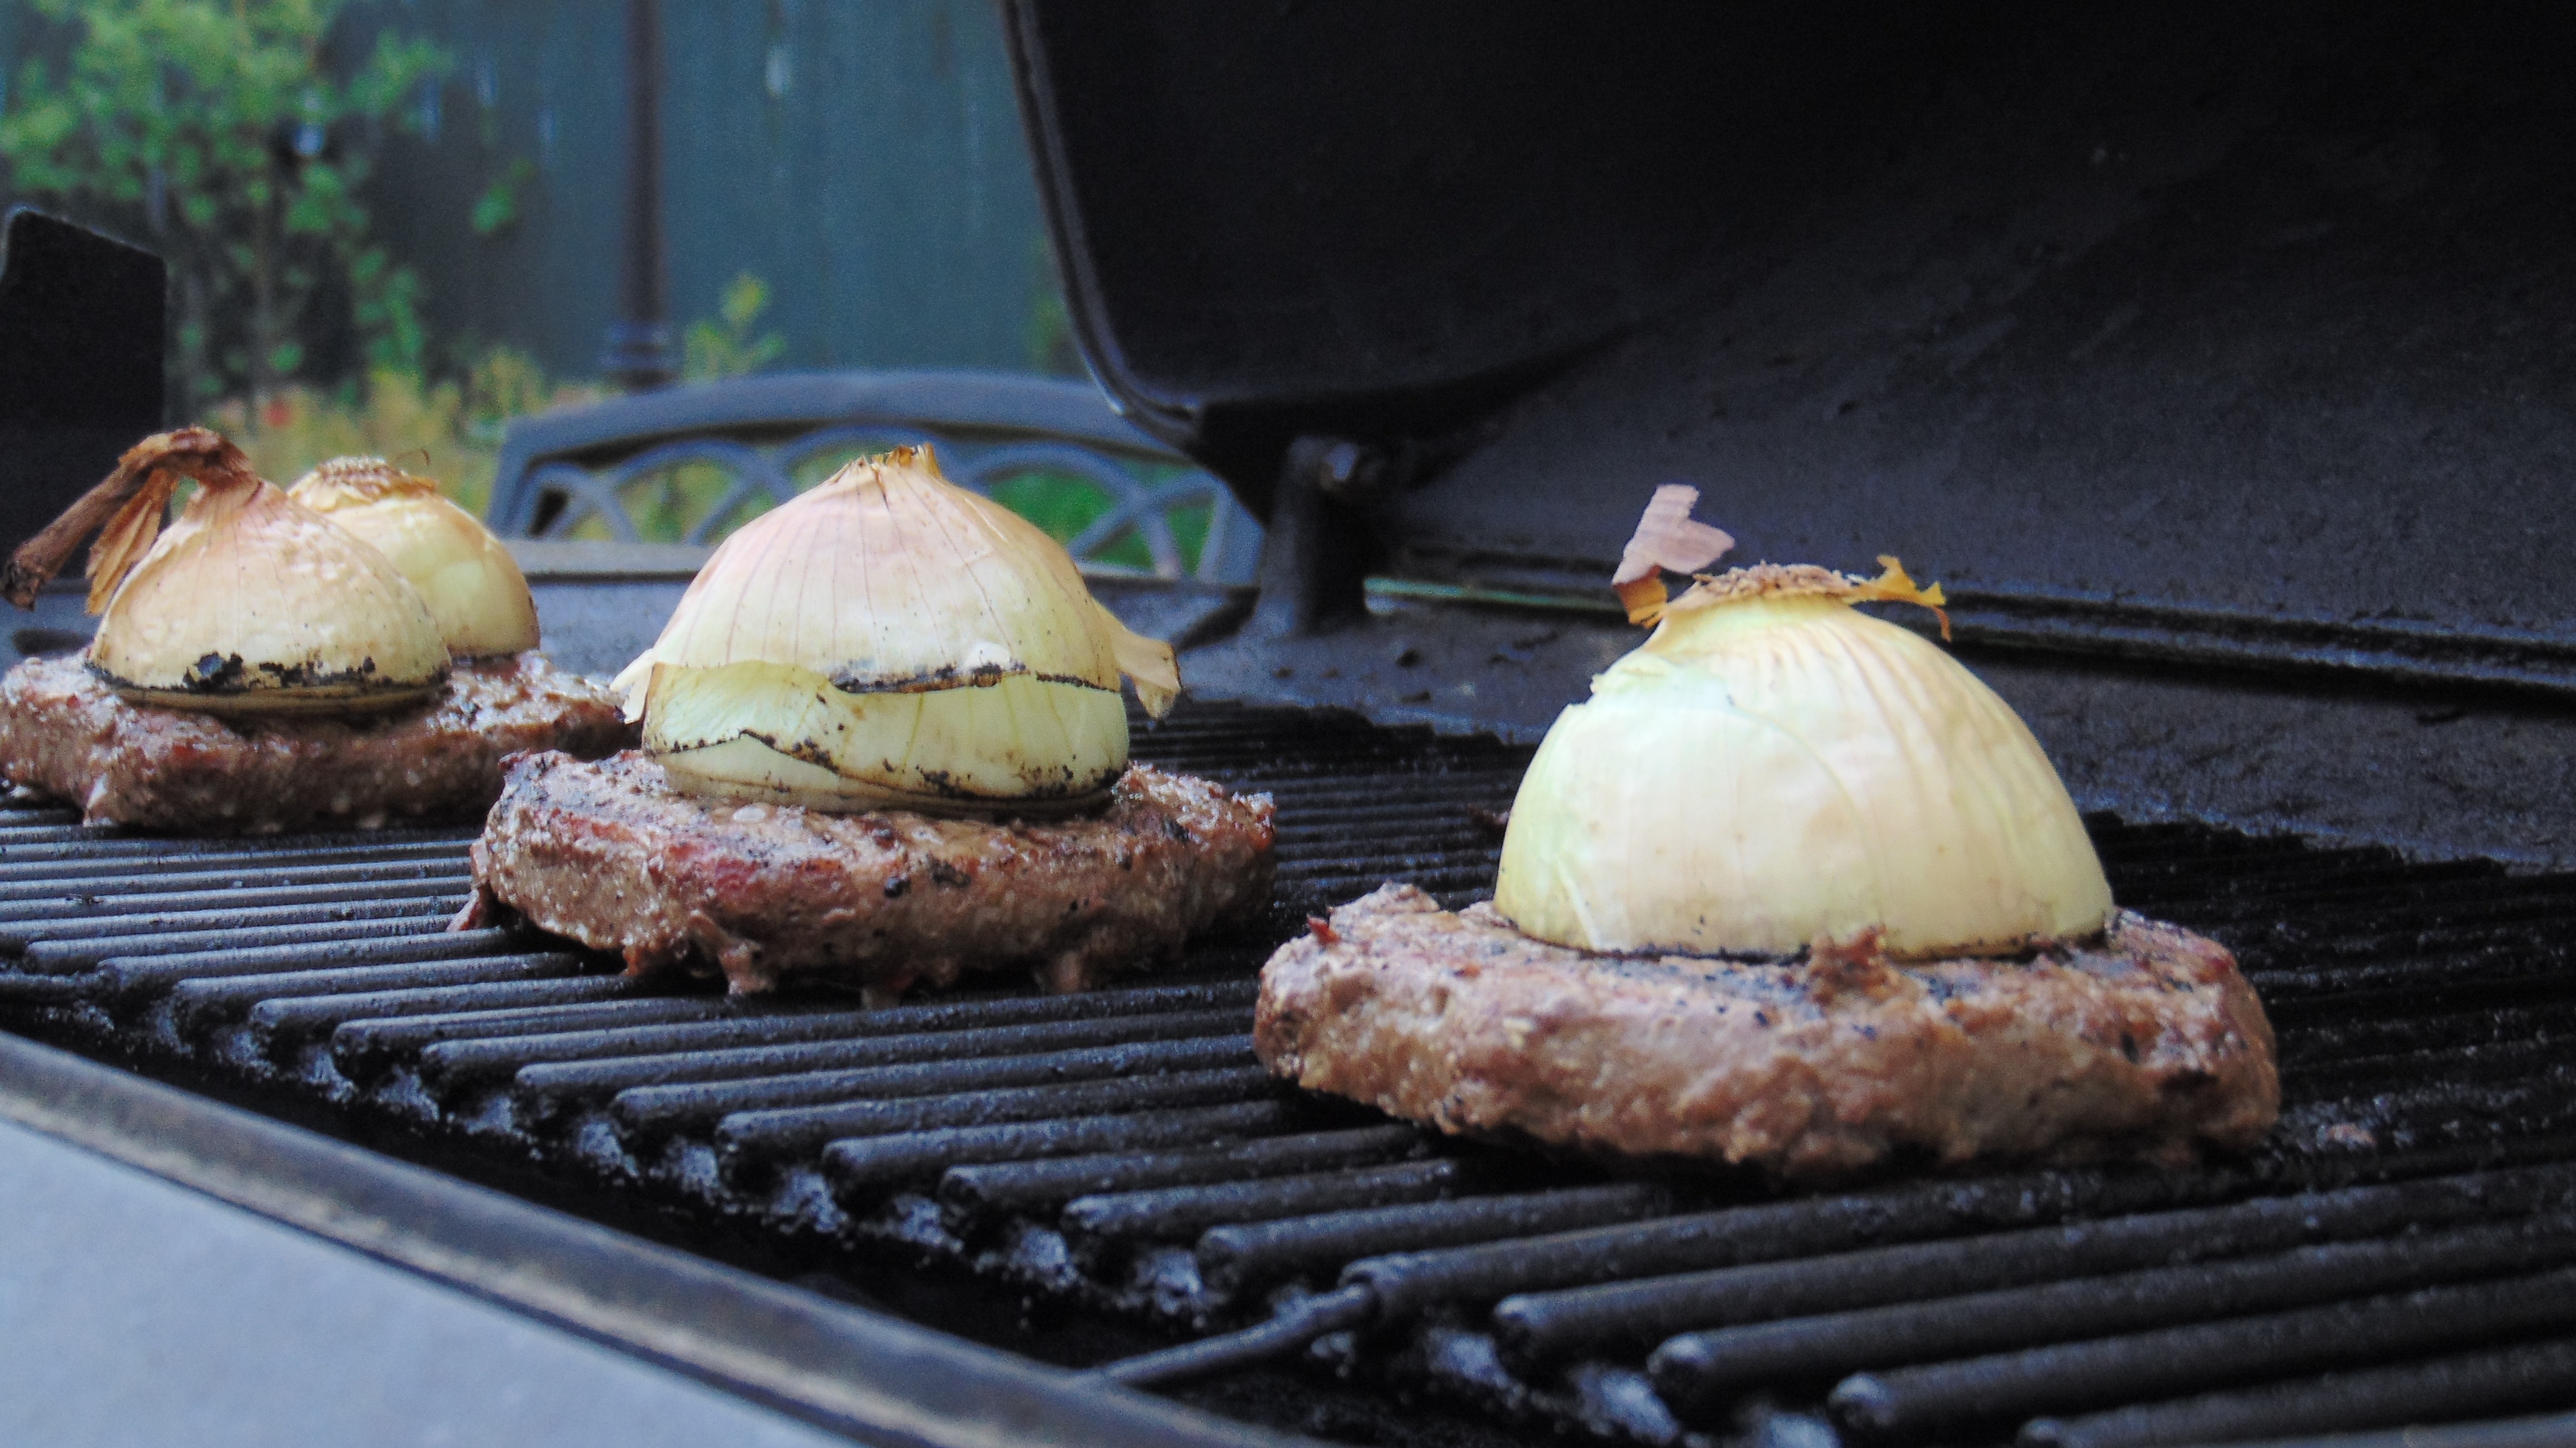
dish, food, cooking, produce, vegetable, bbq, meat, barbecue, delicious, onion, cook, grill, picnic, grilling